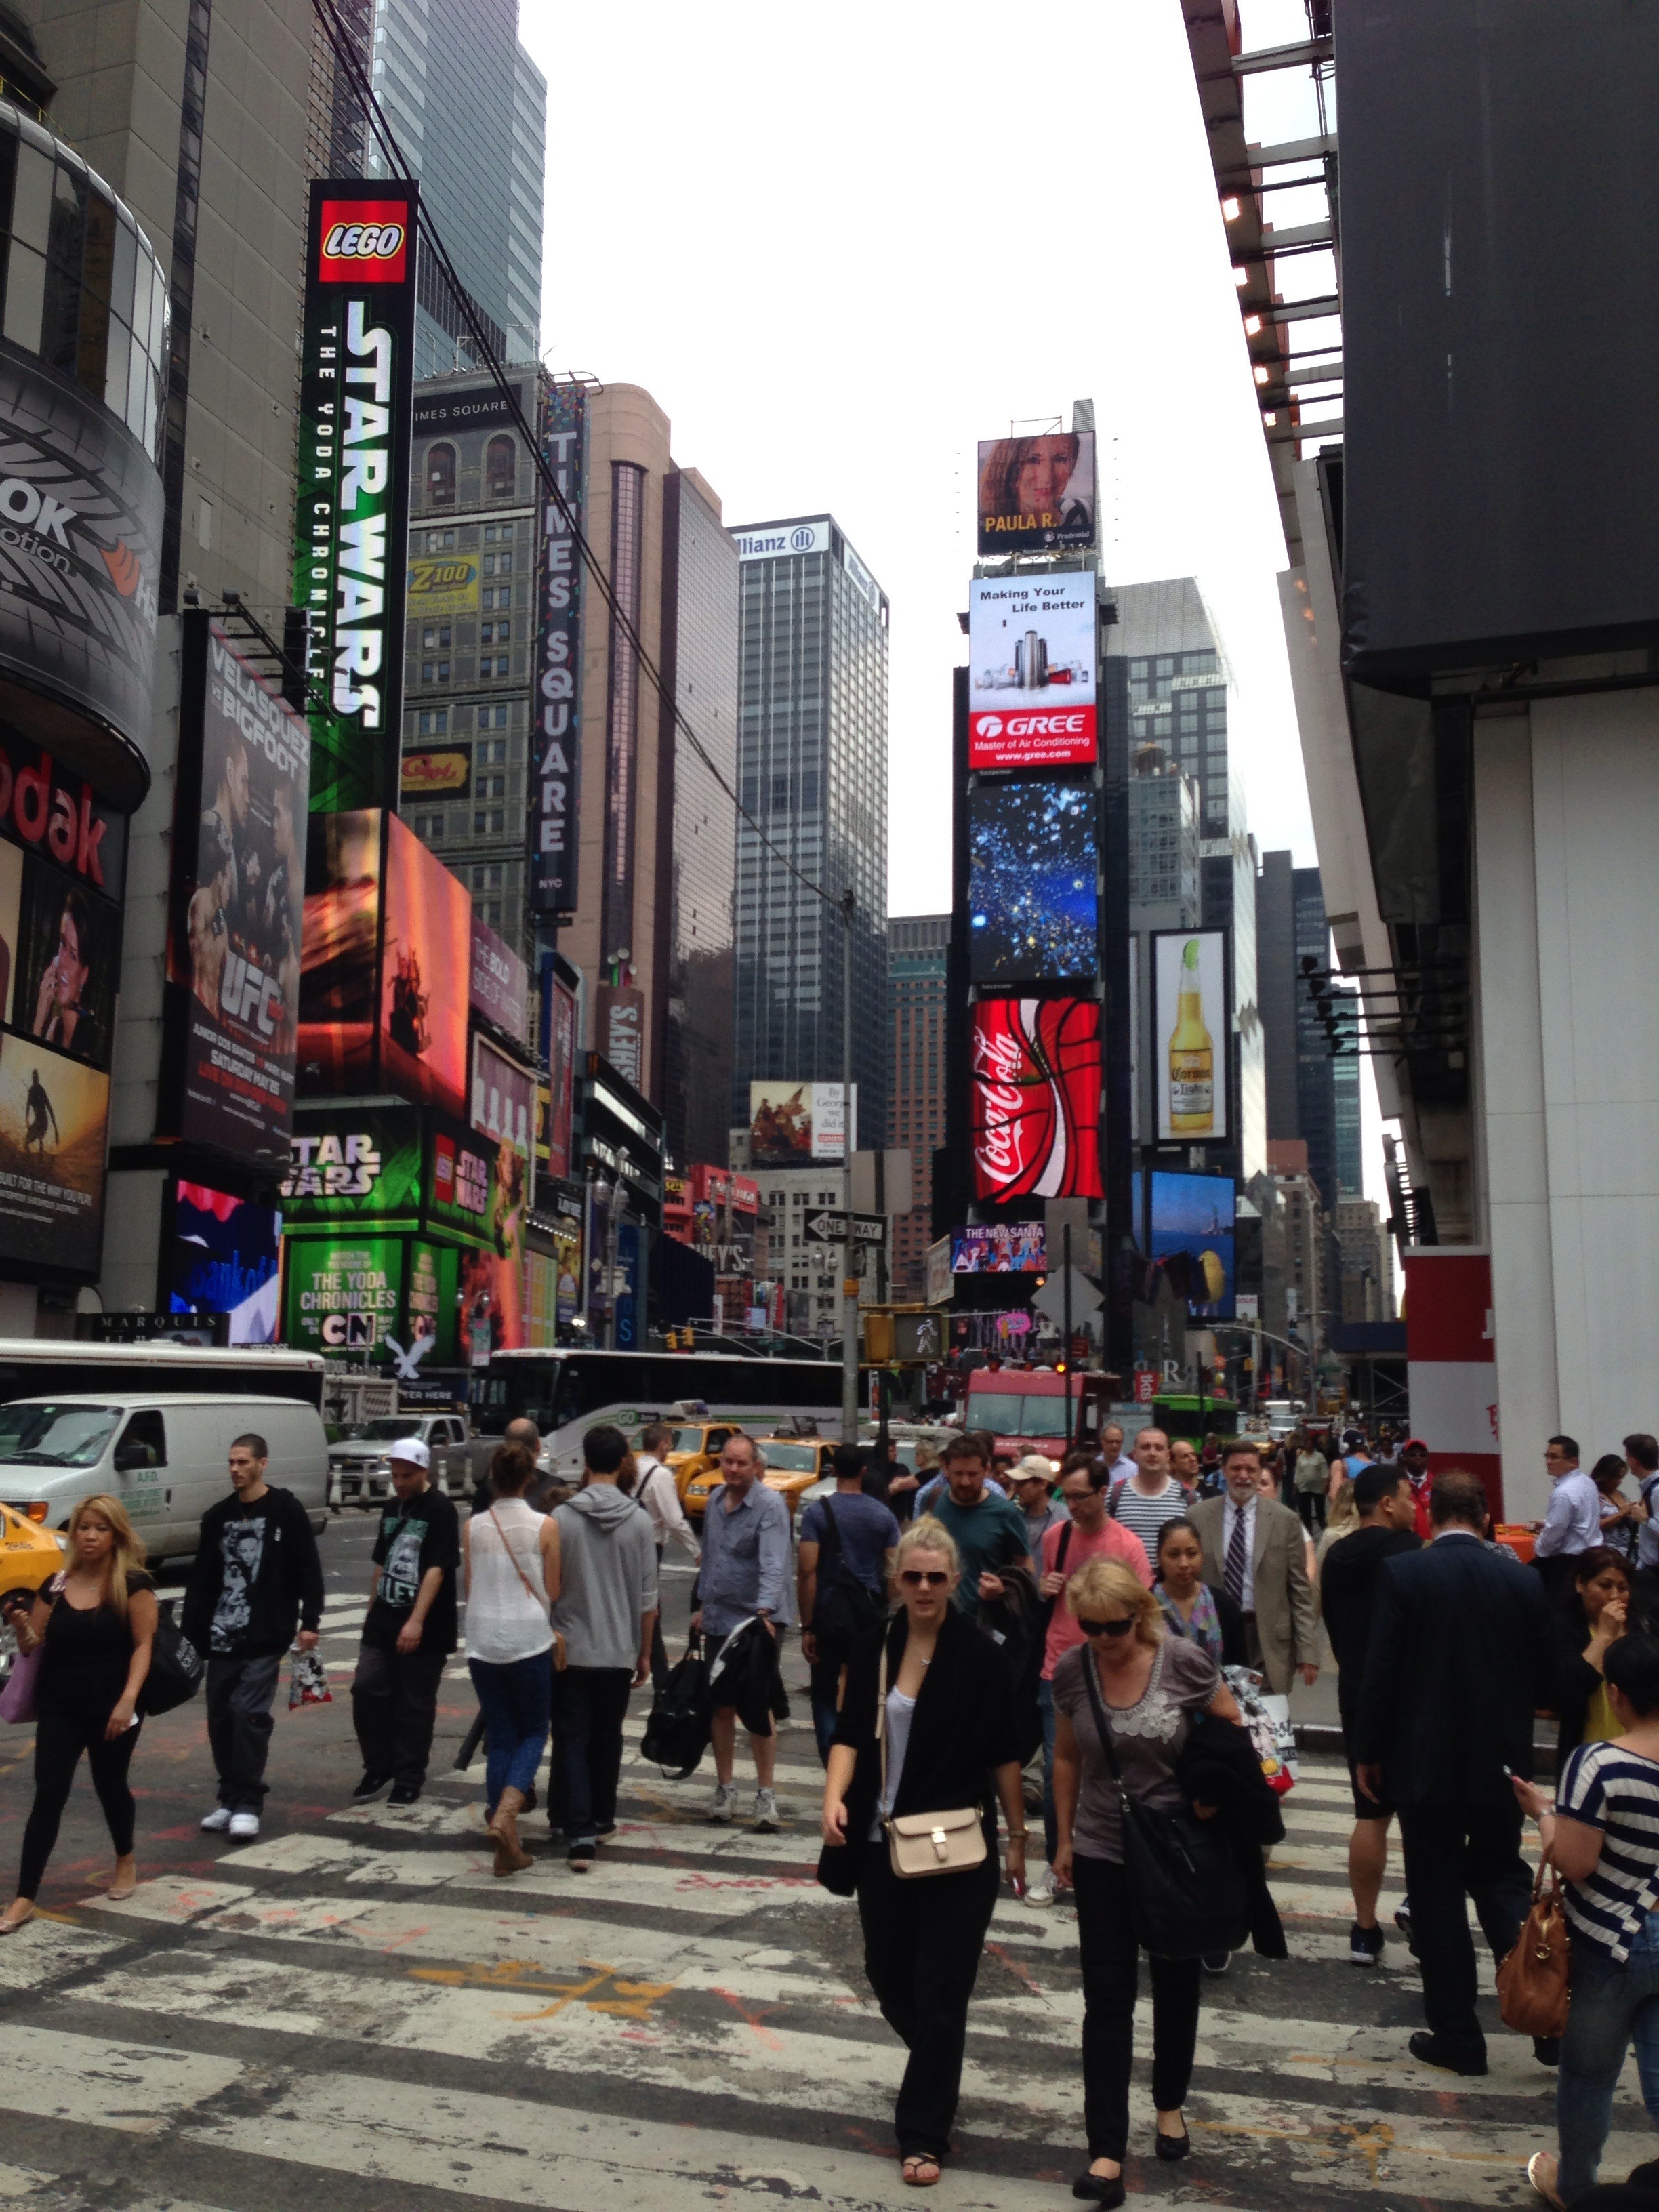
pedestrian, road, street, city, skyscraper, new york, times square, crowd, downtown, nyc, lights, infrastructure, broadway